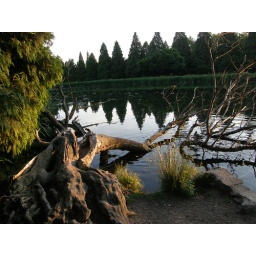
dead tree by the lake in Crystal Springs Rhododendron Garden